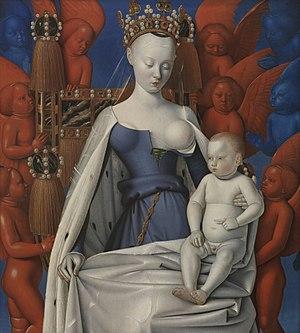
Agnès Sorel, née vers 1422, et morte le 9 février 1450 au Mesnil-sous-Jumièges, est une demoiselle d'honneur d'Isabelle Iʳᵉ de Lorraine, épouse de René d'Anjou. Elle devient en 1443 la favorite du roi de France Charles VII, à qui elle donne trois filles qui seront légitimées comme princesses de France et mariées à des grands seigneurs de la cour. Elle est morte avant l'âge de vingt-huit ans, après avoir donné naissance à une quatrième fille qui n'a pas survécu.